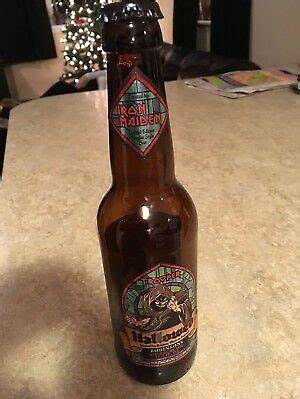
Waste category: glass